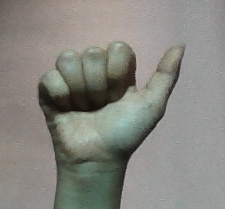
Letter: dhad